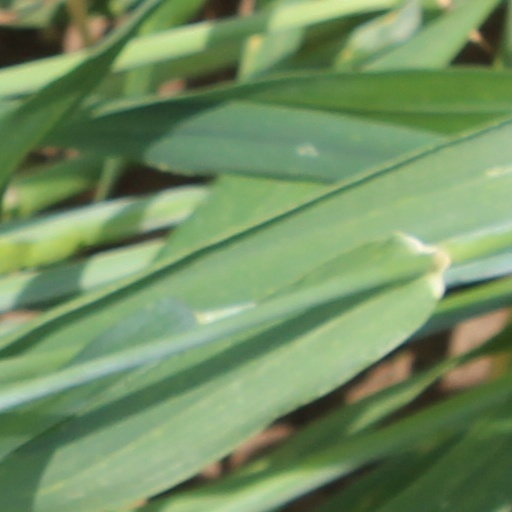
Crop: wheat